Moving Day (poetry collection)

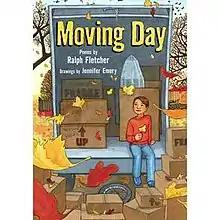
Hardcover first edition

Moving Day is a young adult book of poetry by Ralph Fletcher, illustrated by Jennifer Emery. It was first published in 2006.